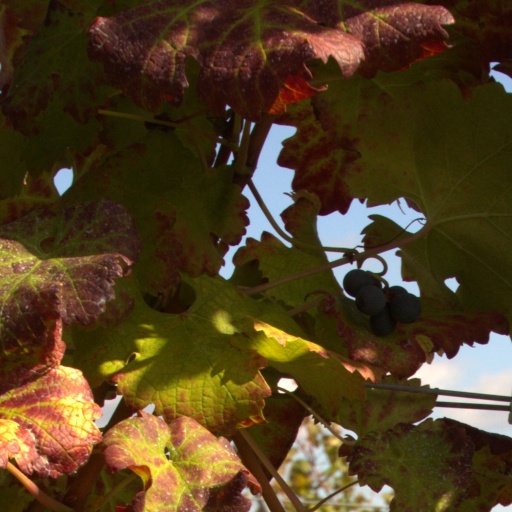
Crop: grape